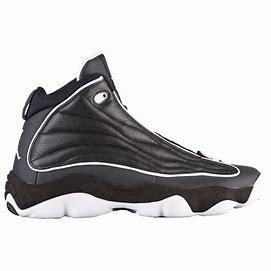
Brand: Jordan
Model: Pro Strong